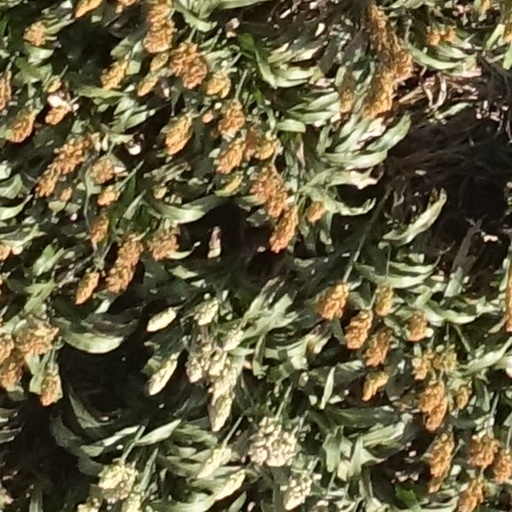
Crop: sorghum